Multi-exposure HDR capture

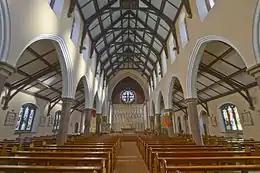
Tone mapped high-dynamic-range (HDR) image of St. Kentigern's Church in Blackpool, Lancashire, England

In photography and videography, multi-exposure HDR capture is a technique that creates high dynamic range (HDR) images (or extended dynamic range images) by taking and combining multiple exposures of the same subject matter at different exposures. Combining multiple images in this way results in an image with a greater dynamic range than what would be possible by taking one single image. The technique can also be used to capture video by taking and combining multiple exposures for each frame of the video. The term "HDR" is used frequently to refer to the process of creating HDR images from multiple exposures. Many smartphones have an automated HDR feature that relies on computational imaging techniques to capture and combine multiple exposures.